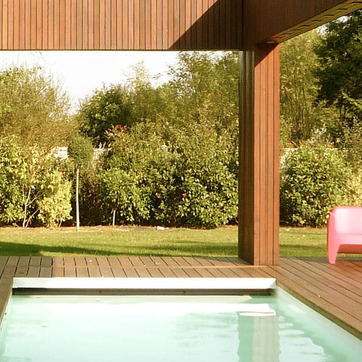
Material: foliage